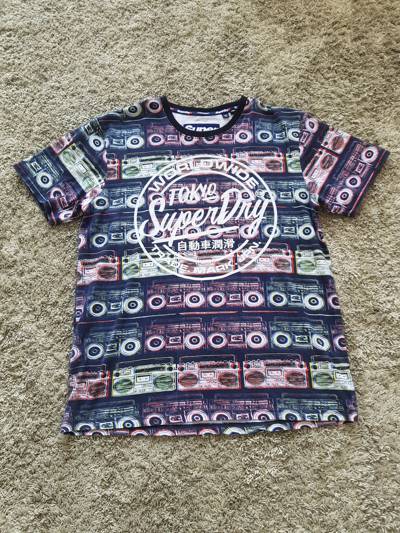
Waste category: clothes